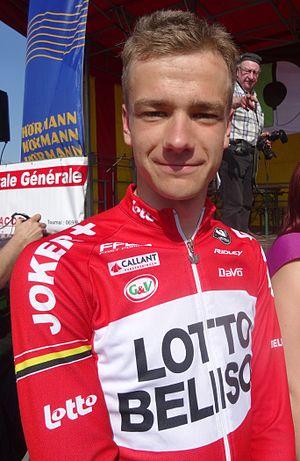
Grand Prix Criquielion 2014, Deux-Acren. Depicted person: Kevin Deltombe Depicted team: Lotto-Belisol U23
Kevin Deltombe est un coureur cycliste belge néerlandophone né le 27 février 1994 à Bruges, membre de l'équipe Sport Vlaanderen-Baloise depuis 2017.
La saison 2014 de l'équipe cycliste Lotto-Belisol U23 est la huitième de cette équipe.